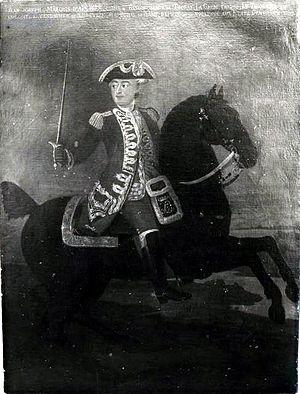
La Bête du Gévaudan est un animal à l'origine d'une série d'attaques contre des humains survenues entre le 30 juin 1764 et le 19 juin 1767. Ces attaques, le plus souvent mortelles, entre 88 et 124 recensées selon les sources, eurent lieu surtout dans le nord de l'ancien pays du Gévaudan, région d'élevage. Quelques cas ont été signalés dans le sud de l'Auvergne, le nord du Vivarais, le Rouergue et le sud du Velay.
Jean Joseph de Châteauneuf-Randon d'Apchier, ou Jean-Joseph d'Apchier, né le 3 juin 1748 au château de Besque à Charraix et mort le 2 novembre 1798 à Barcelone, est un noble français, député démissionnaire de la noblesse du Gévaudan lors de l'élection de l'Assemblée Constituante.